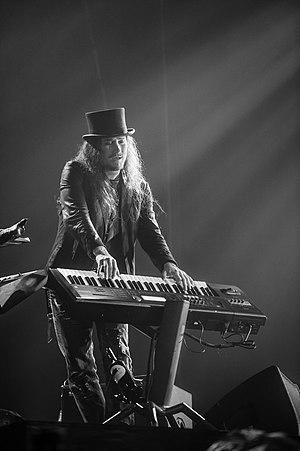
Nightwish est un groupe de metal symphonique finlandais originaire de Kitee, dans la région de la Carélie du Nord. Formé en 1996, il est considéré comme l'un des représentants du genre et comme l'un des groupes responsables du gain de popularité que connaît le metal symphonique à la fin des années 1990. Bien que le groupe soit devenu célèbre dans son pays natal dès la sortie de son premier single, The Carpenter, sa renommée internationale ne débute qu'avec la sortie des albums Oceanborn et Wishmaster. La chanson Sleeping Sun est le premier des singles du groupe à paraître au-delà des frontières de la Finlande, lui permettant ainsi de se faire connaître à travers toute l'Europe.